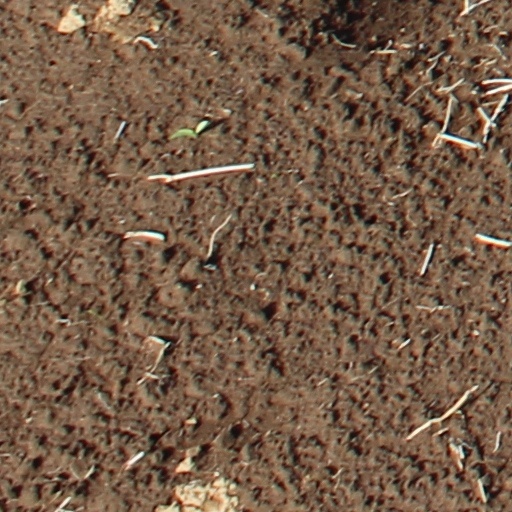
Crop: wheat